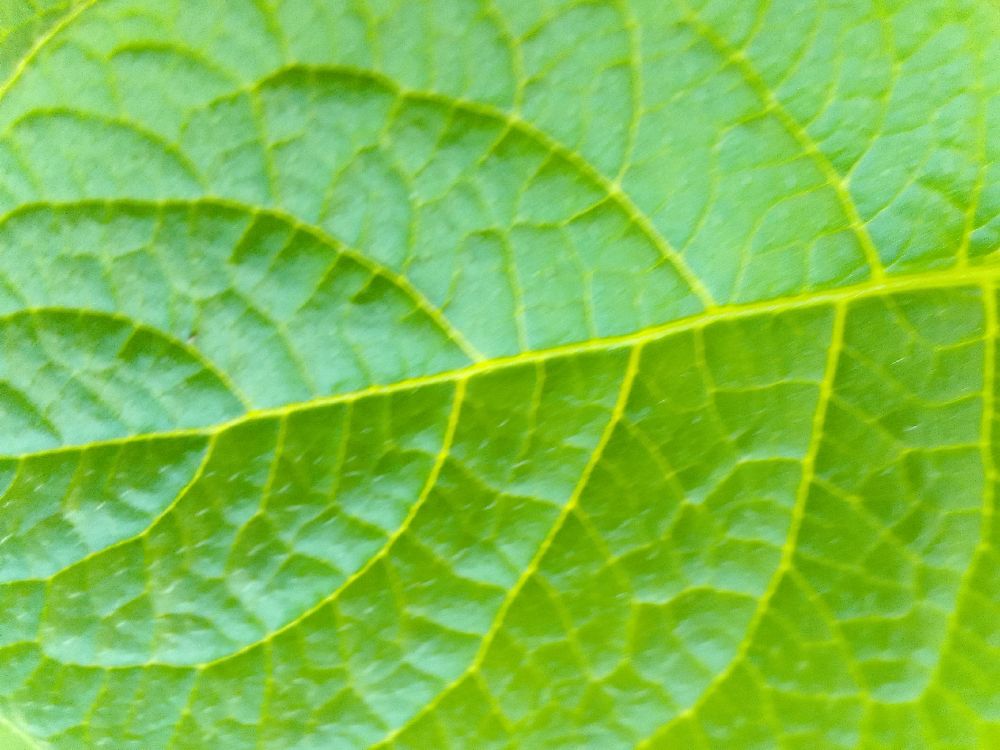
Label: Healthy